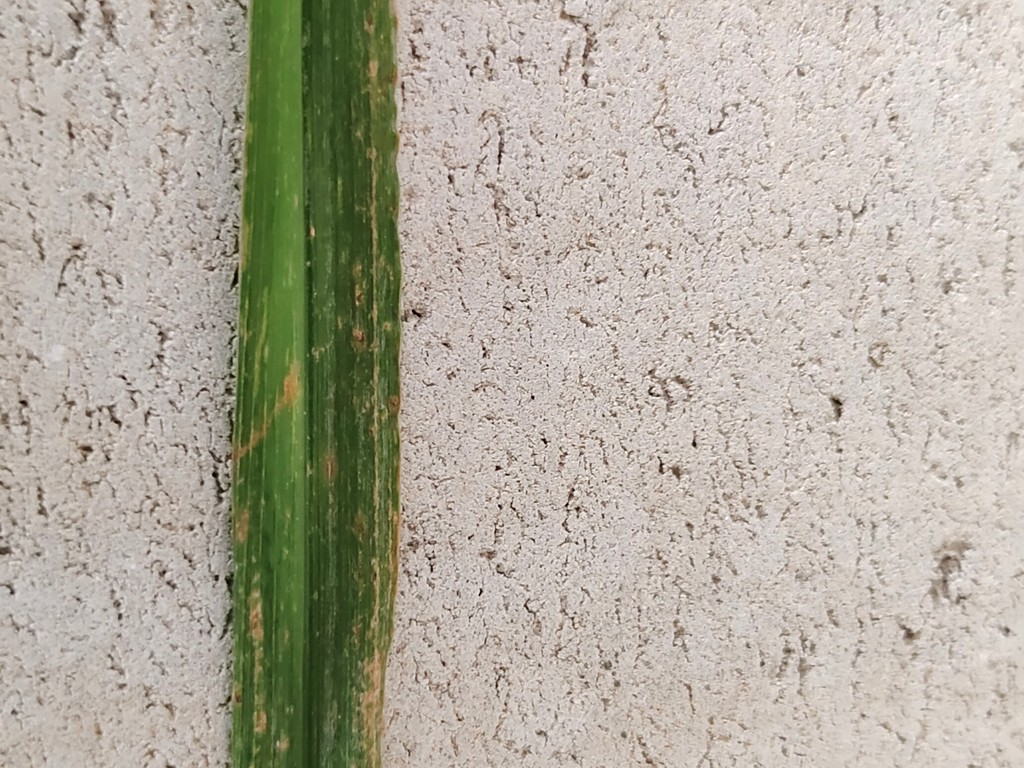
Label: Unhealthy